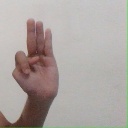
अक्षर: भ